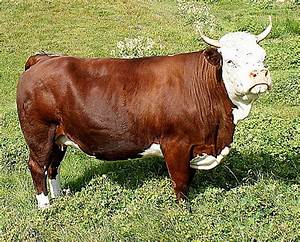
Label: mucca